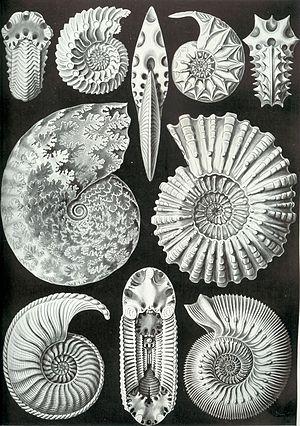
Formes artistiques de la Nature est un livre de lithographies illustratives de sciences naturelles publié par le biologiste allemand Ernst Haeckel.
Les céphalopodes sont une classe de mollusques apparus à la fin du Cambrien dont la tête est munie de tentacules, appelés aussi bras. Ce nom générique inclut notamment les pieuvres, calmars et seiches, et les nautiles. Environ 800 espèces vivantes sont connues et de nouvelles espèces continuent d'être décrites. Environ 11 000 taxons éteints ont été décrits, bien que le corps mou des céphalopodes ne facilite pas la fossilisation. Cephalopoda est un clade, présentant comme synapomorphie la plus évidente la présence de tentacules préhensiles.
Cette liste d’« ammonites » est une première tentative pour lister tous les genres de la sous-classe des Ammonoidea.